D.Gray-man (TV series)

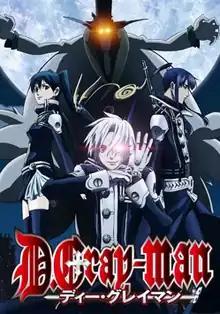
Key visual of the series, featuring (from left to right) Lenalee Lee, Allen Walker, Yu Kanda, and the Millennium Earl (back)

D.Gray-man is a Japanese anime television series based on the manga series of the same name by Katsura Hoshino. Set in an alternate 19th century, it tells the story of a young Allen Walker, who joins an organization of exorcists named the Black Order. They use an ancient substance, Innocence, to combat a man known as the Millennium Earl and his demonic army of Akuma who intend to destroy humanity.